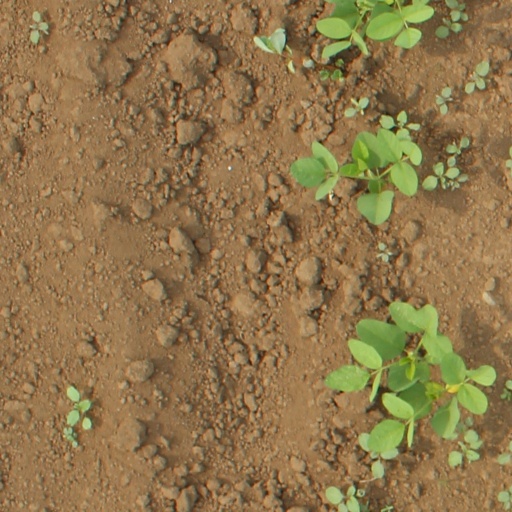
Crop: soybean